Arne Larsson (patient)

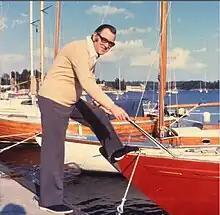
Arne Larsson tying a boat to a dock.

Arne Larsson (26 May 1915 – 28 December 2001) was the first patient to receive an artificial cardiac pacemaker. The first two pacemakers were implanted by Åke Senning in 1958. Arne lived for another forty-three years and during that time went through twenty-six pacemakers.